William Everhart Buildings

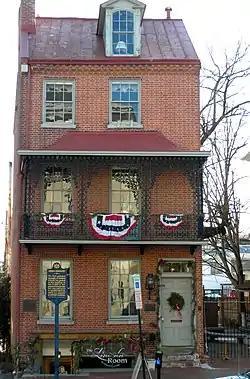
William Everhart Buildings, January 2010

The William Everhart Buildings, also known as the Everhart-Lincoln Building, is an historic, American commercial building complex that is located in West Chester, Chester County, Pennsylvania.